Portuguese Communist Party

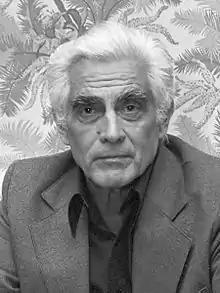
Álvaro Cunhal (1961–1992), its 3rd and longest serving secretary-general.

The PCP's presence in Spain during the Republic and Civil War was due largely to the presence of a high-level Comintern delegation, that ensured the connection between the Central Committee and the Communist Party of Spain, party cadres that featured Victorio Codovilla and Palmiro Togliatti, aspiring the Portuguese representation to a direct connection to the International, with the CPS's intermediation. Militants were sent to Spain to fight on the battlefront for the Republic in the International Brigades, even though that wasn't a central goal of the Party. Nevertheless, it's estimated that there were between 500 and 1200 Portuguese fighters in the republican ranks. Cunhal and Francisco Oliveira arrived in Portugal in January 1937, and Francisco Miguel arrived the following month, all directly from the Soviet Union.